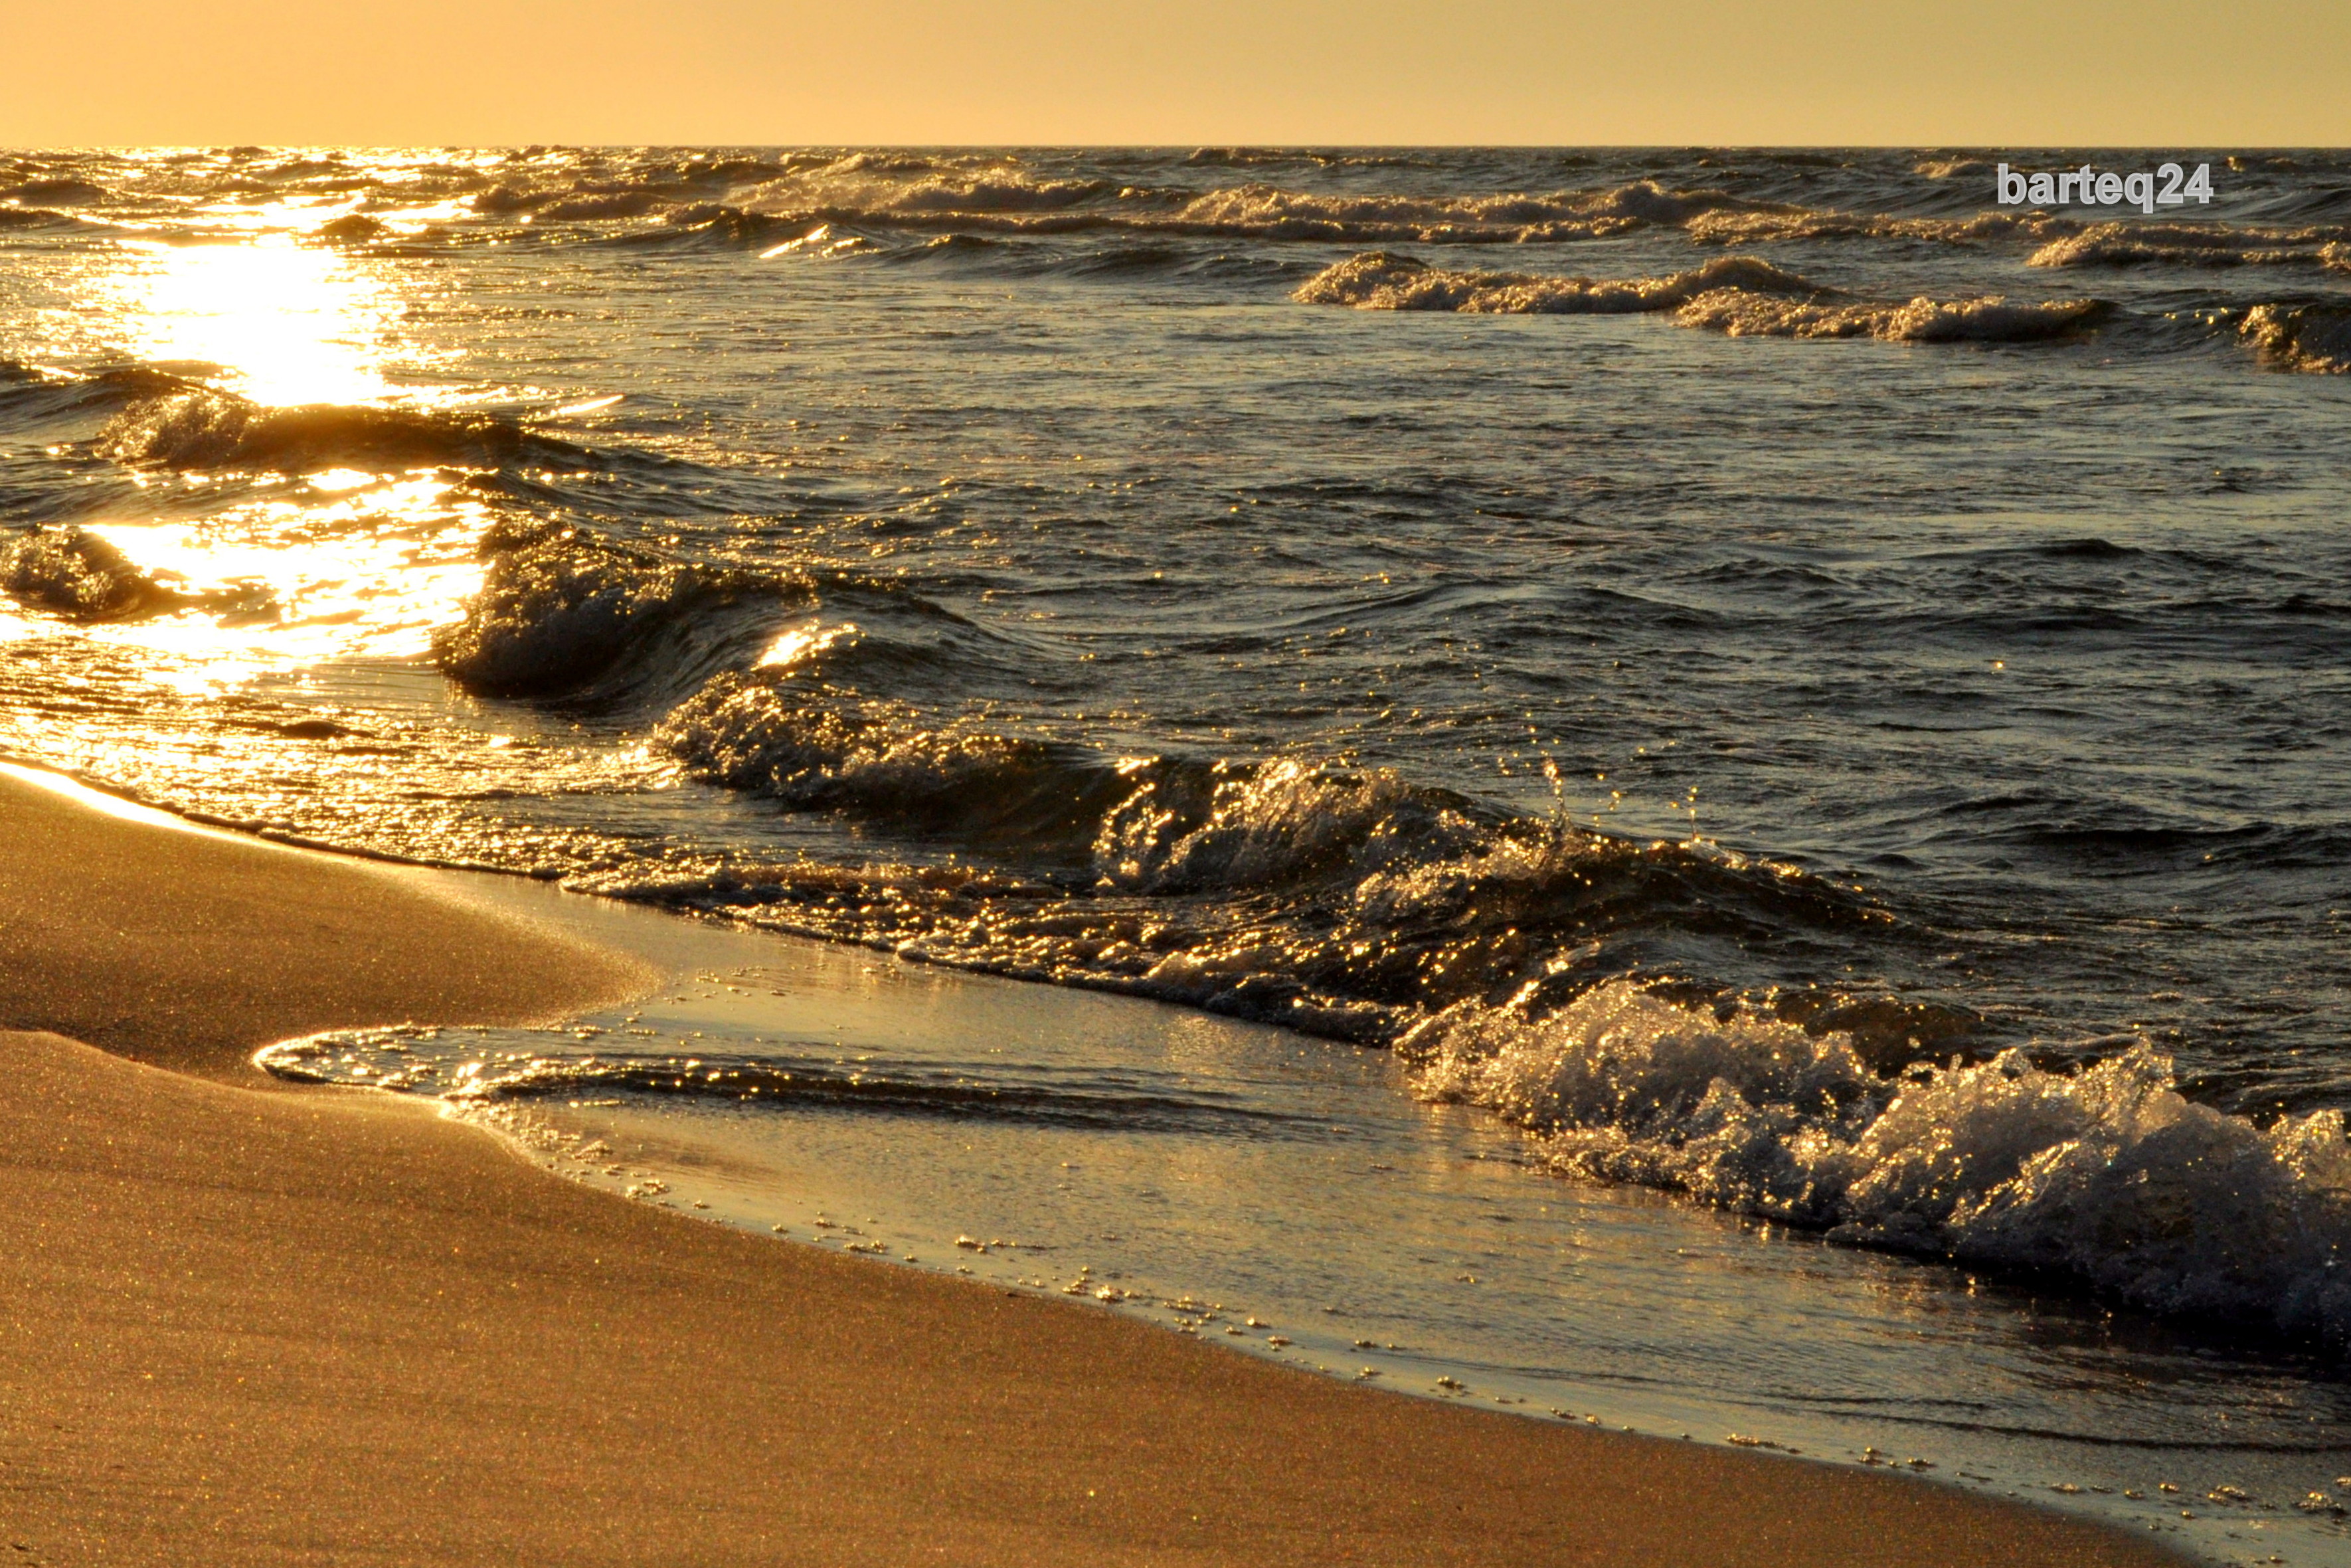
beach, sea, coast, sand, rock, ocean, horizon, sunrise, sunset, sunlight, morning, shore, wave, dawn, dusk, europe, evening, reflection, bay, terrain, material, body of water, poland, polska, cape, pomerania, pomorze, karwia, mudflat, natural environment, wind wave